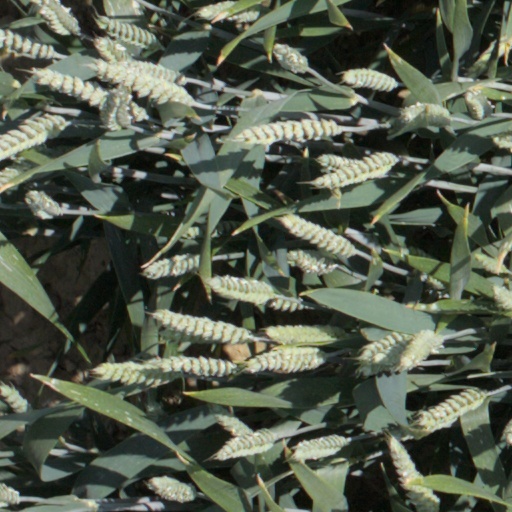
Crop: wheat